Kwegu people

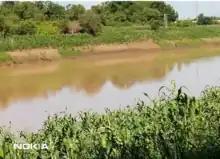
River bank cultivation

There is, however, substantial variation in subsistence across the different villages. For instance, nowadays the residents of the north and central villages have started to use slash and burn cultivation and riverbank and flood retreat cultivation after learning these from the Mursi and the Kara. The Kwegu use the fertile soil and silt provided by the Omo River to cultivate crops of sorghum, maize, and cowpeas.